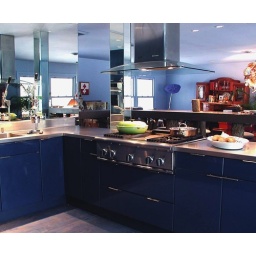
Blue house in kitchen